Describe the emotion expressed in this image:  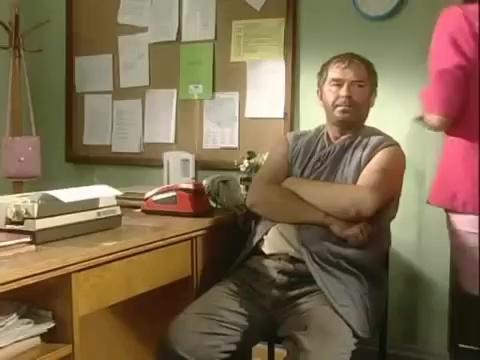
This person displays Fear, valence and arousal with high intensity.